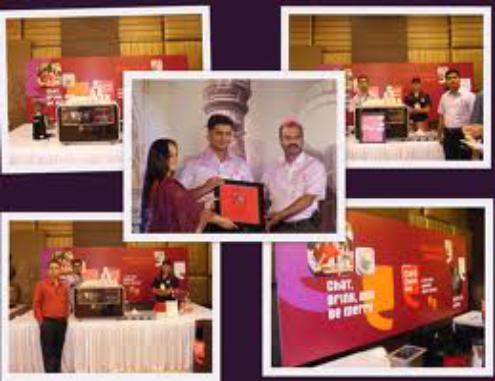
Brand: Cafe Coffee Day
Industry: Food